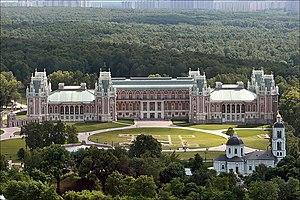
Le palais de Tsaritsyno est un palais situé au sud de Moscou dans le district de Tsaritsyno, commandé par Catherine II à l'architecte Vassili Bajenov en 1776. Resté inachevé, le palais est restauré à partir de 1984 et finalement terminé selon les plans initiaux. Il est inauguré officiellement en 2007. Il se trouve au milieu d'un grand parc de plus de 100 ha et abrite plusieurs musées et bâtiments.